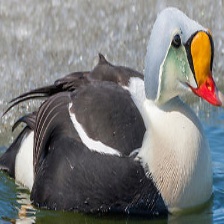
Species: KING EIDER
Scientific name: SOMATERIA SPECTABILIS
ImageNet parent category: drake